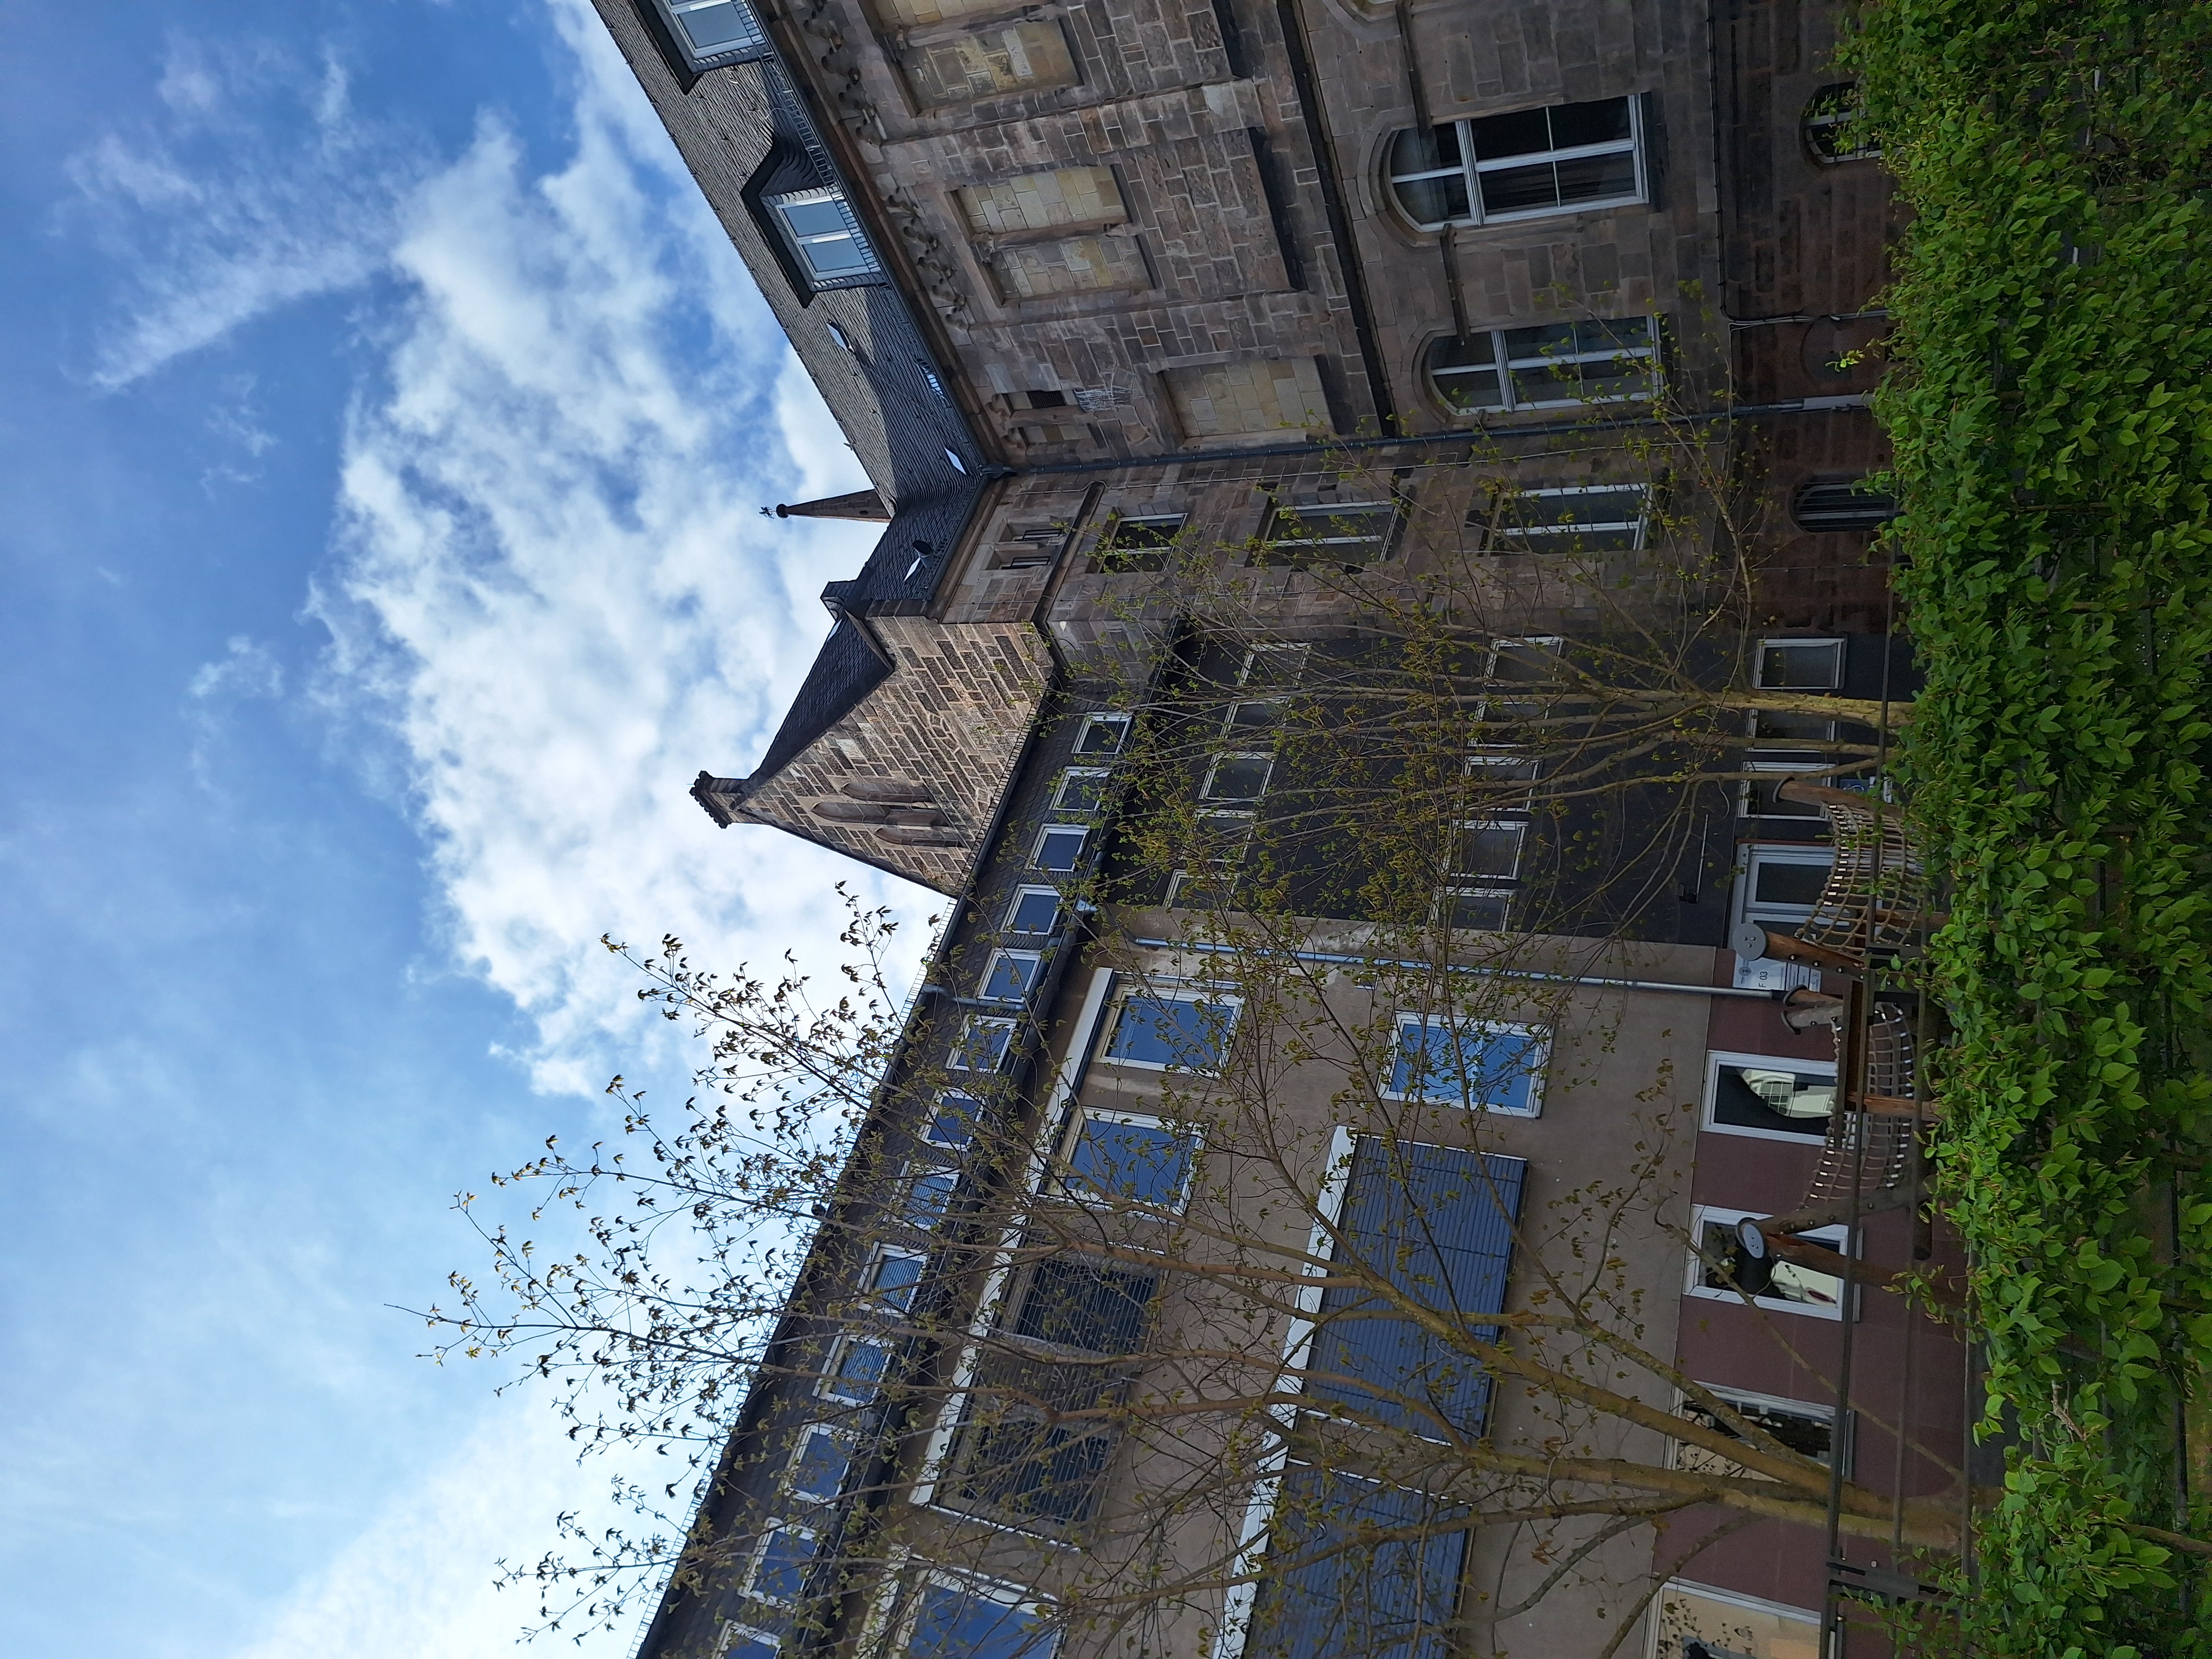
Building: Deutschhausstraße 1